Amos Kling House

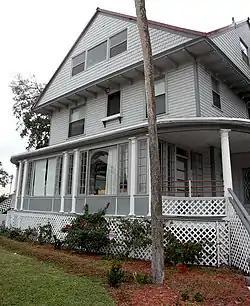

The Amos Kling House is a historic house located in Daytona Beach, Florida. It is locally significant for its association with the development of the resort community of Daytona Beach during the early 20th century.